Ainu language

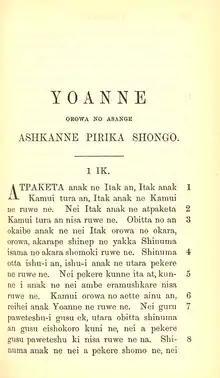
Gospel of John in Latin-script Ainu

The term "Ainu" comes from the endonym of the Ainu people, "", meaning "people" or "human".